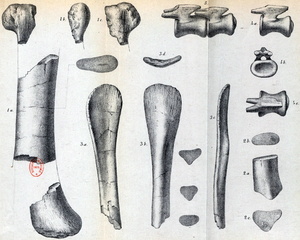
Hypselosaurus est un titanosaure d'environ 27 mètres de long retrouvé sur le territoire de l'actuelle Europe. Il aurait vécu lors du Crétacé supérieur. Il a été décrit scientifiquement pour la première fois par Pierre Émile Philippe Matheron en 1846 et a été nommé formellement en 1869 à partir d'échantillons retrouvés en Provence.
Philippe Matheron, né Pierre Philippe Émile Matheron le 18 octobre 1807 à Marseille et mort le 31 décembre 1899 dans la même ville, est un ingénieur civil, paléontologue, géologue et cartographe Français. Il est connu pour ses travaux sur les dinosaures.